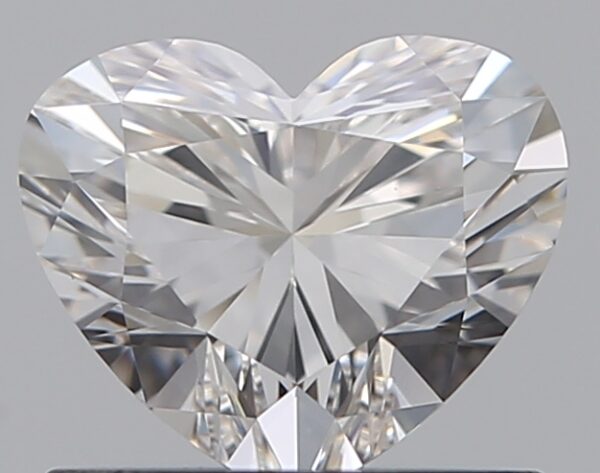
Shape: heart
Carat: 0.76
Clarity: VVS2
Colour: I
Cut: EX
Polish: EX
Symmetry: EX
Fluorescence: N
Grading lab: GIA
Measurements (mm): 5.44 x 6.47 x 3.82